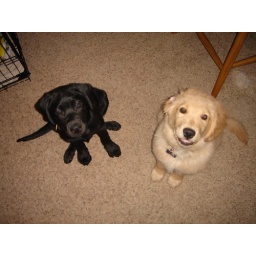
Our guide dog in training (Patton, black lab) and our visitor guide dog in training Roman (Golden Retriever, male)